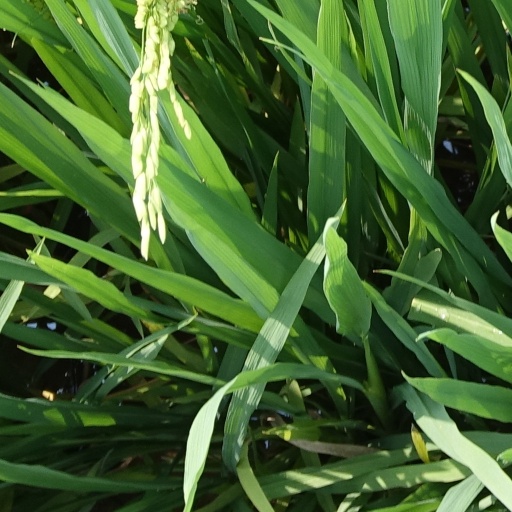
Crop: rice